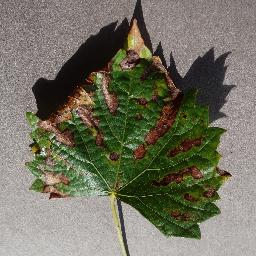
Label: Grape___Esca_(Black_Measles)